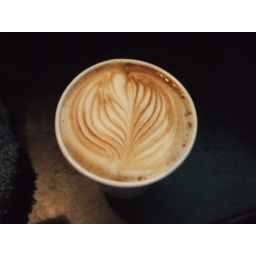
Heather Perry pours me a rosetta in a tiny paper cup